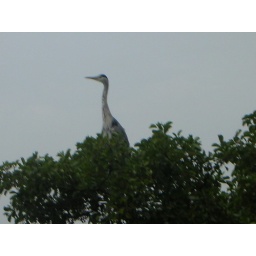
London, Regent's Park, bird in tree